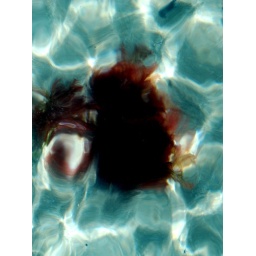
sea weed in water on beach muckross kilcar co donegal 11/7/10